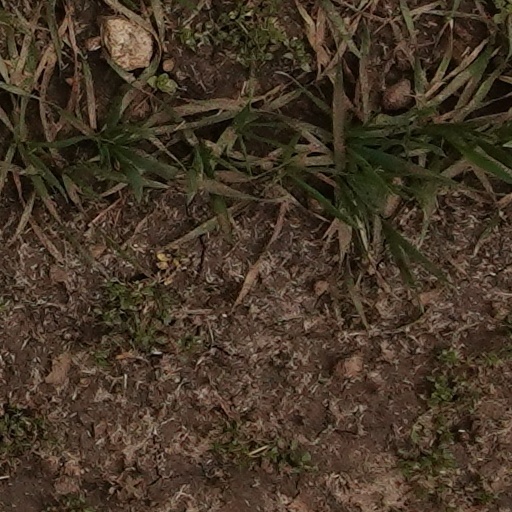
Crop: wheat